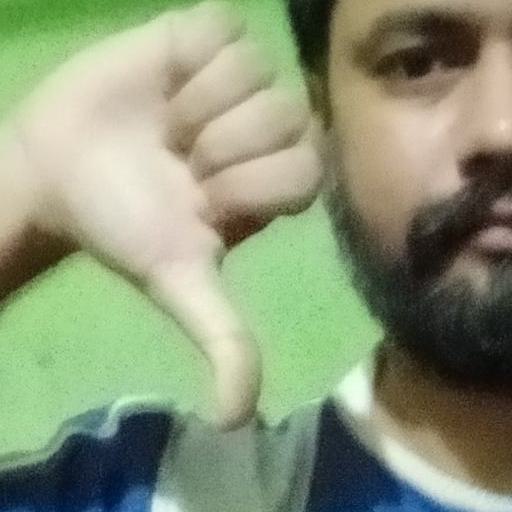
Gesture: dislike